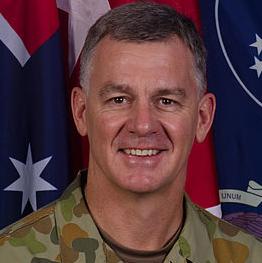
Age: 48